Basilica of Saint Severinus, Bordeaux

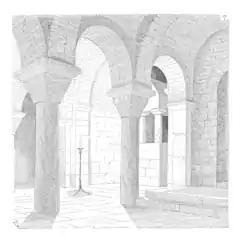
Crypt containing the sarcophagus of a saint.

The original crypt was located in a 5th-century building. Its later use as a funerary basilica is attested to by the presence of sarcophagi which supposedly contained the remains of early bishops.